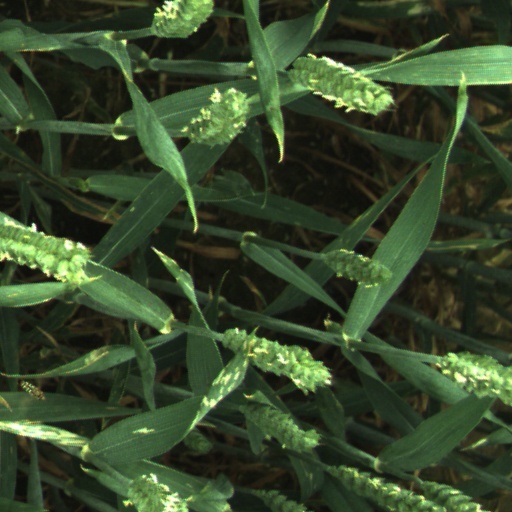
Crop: wheat